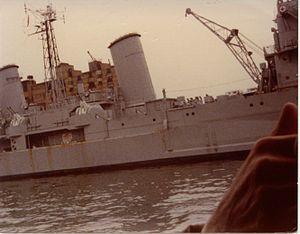
Le Belfast amarré sur la Tamise à Londres